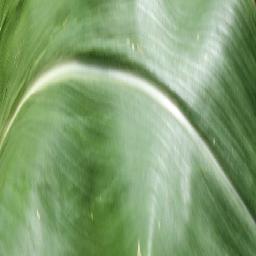
Label: Corn_(Maize)___Healthy